Odense Fjord

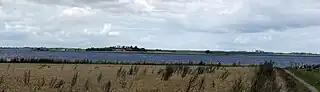
Tornø in the Odense Fjord

Odense Fjord is a 13 km long fjord on the northern part of the Danish island of Funen.